EMD SD90MAC

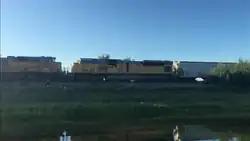
UP 3567, an SD9043MAC still in regular service in 2019

Canadian Pacific's SD90MAC-H locomotives 9300-9303 (listed as SD90MAC6000s) were up for tendered sale in 2009. The bidding ended 31 March 2010. While they were originally thought to be shipped overseas, they were eventually moved to Quebec for scrapping.